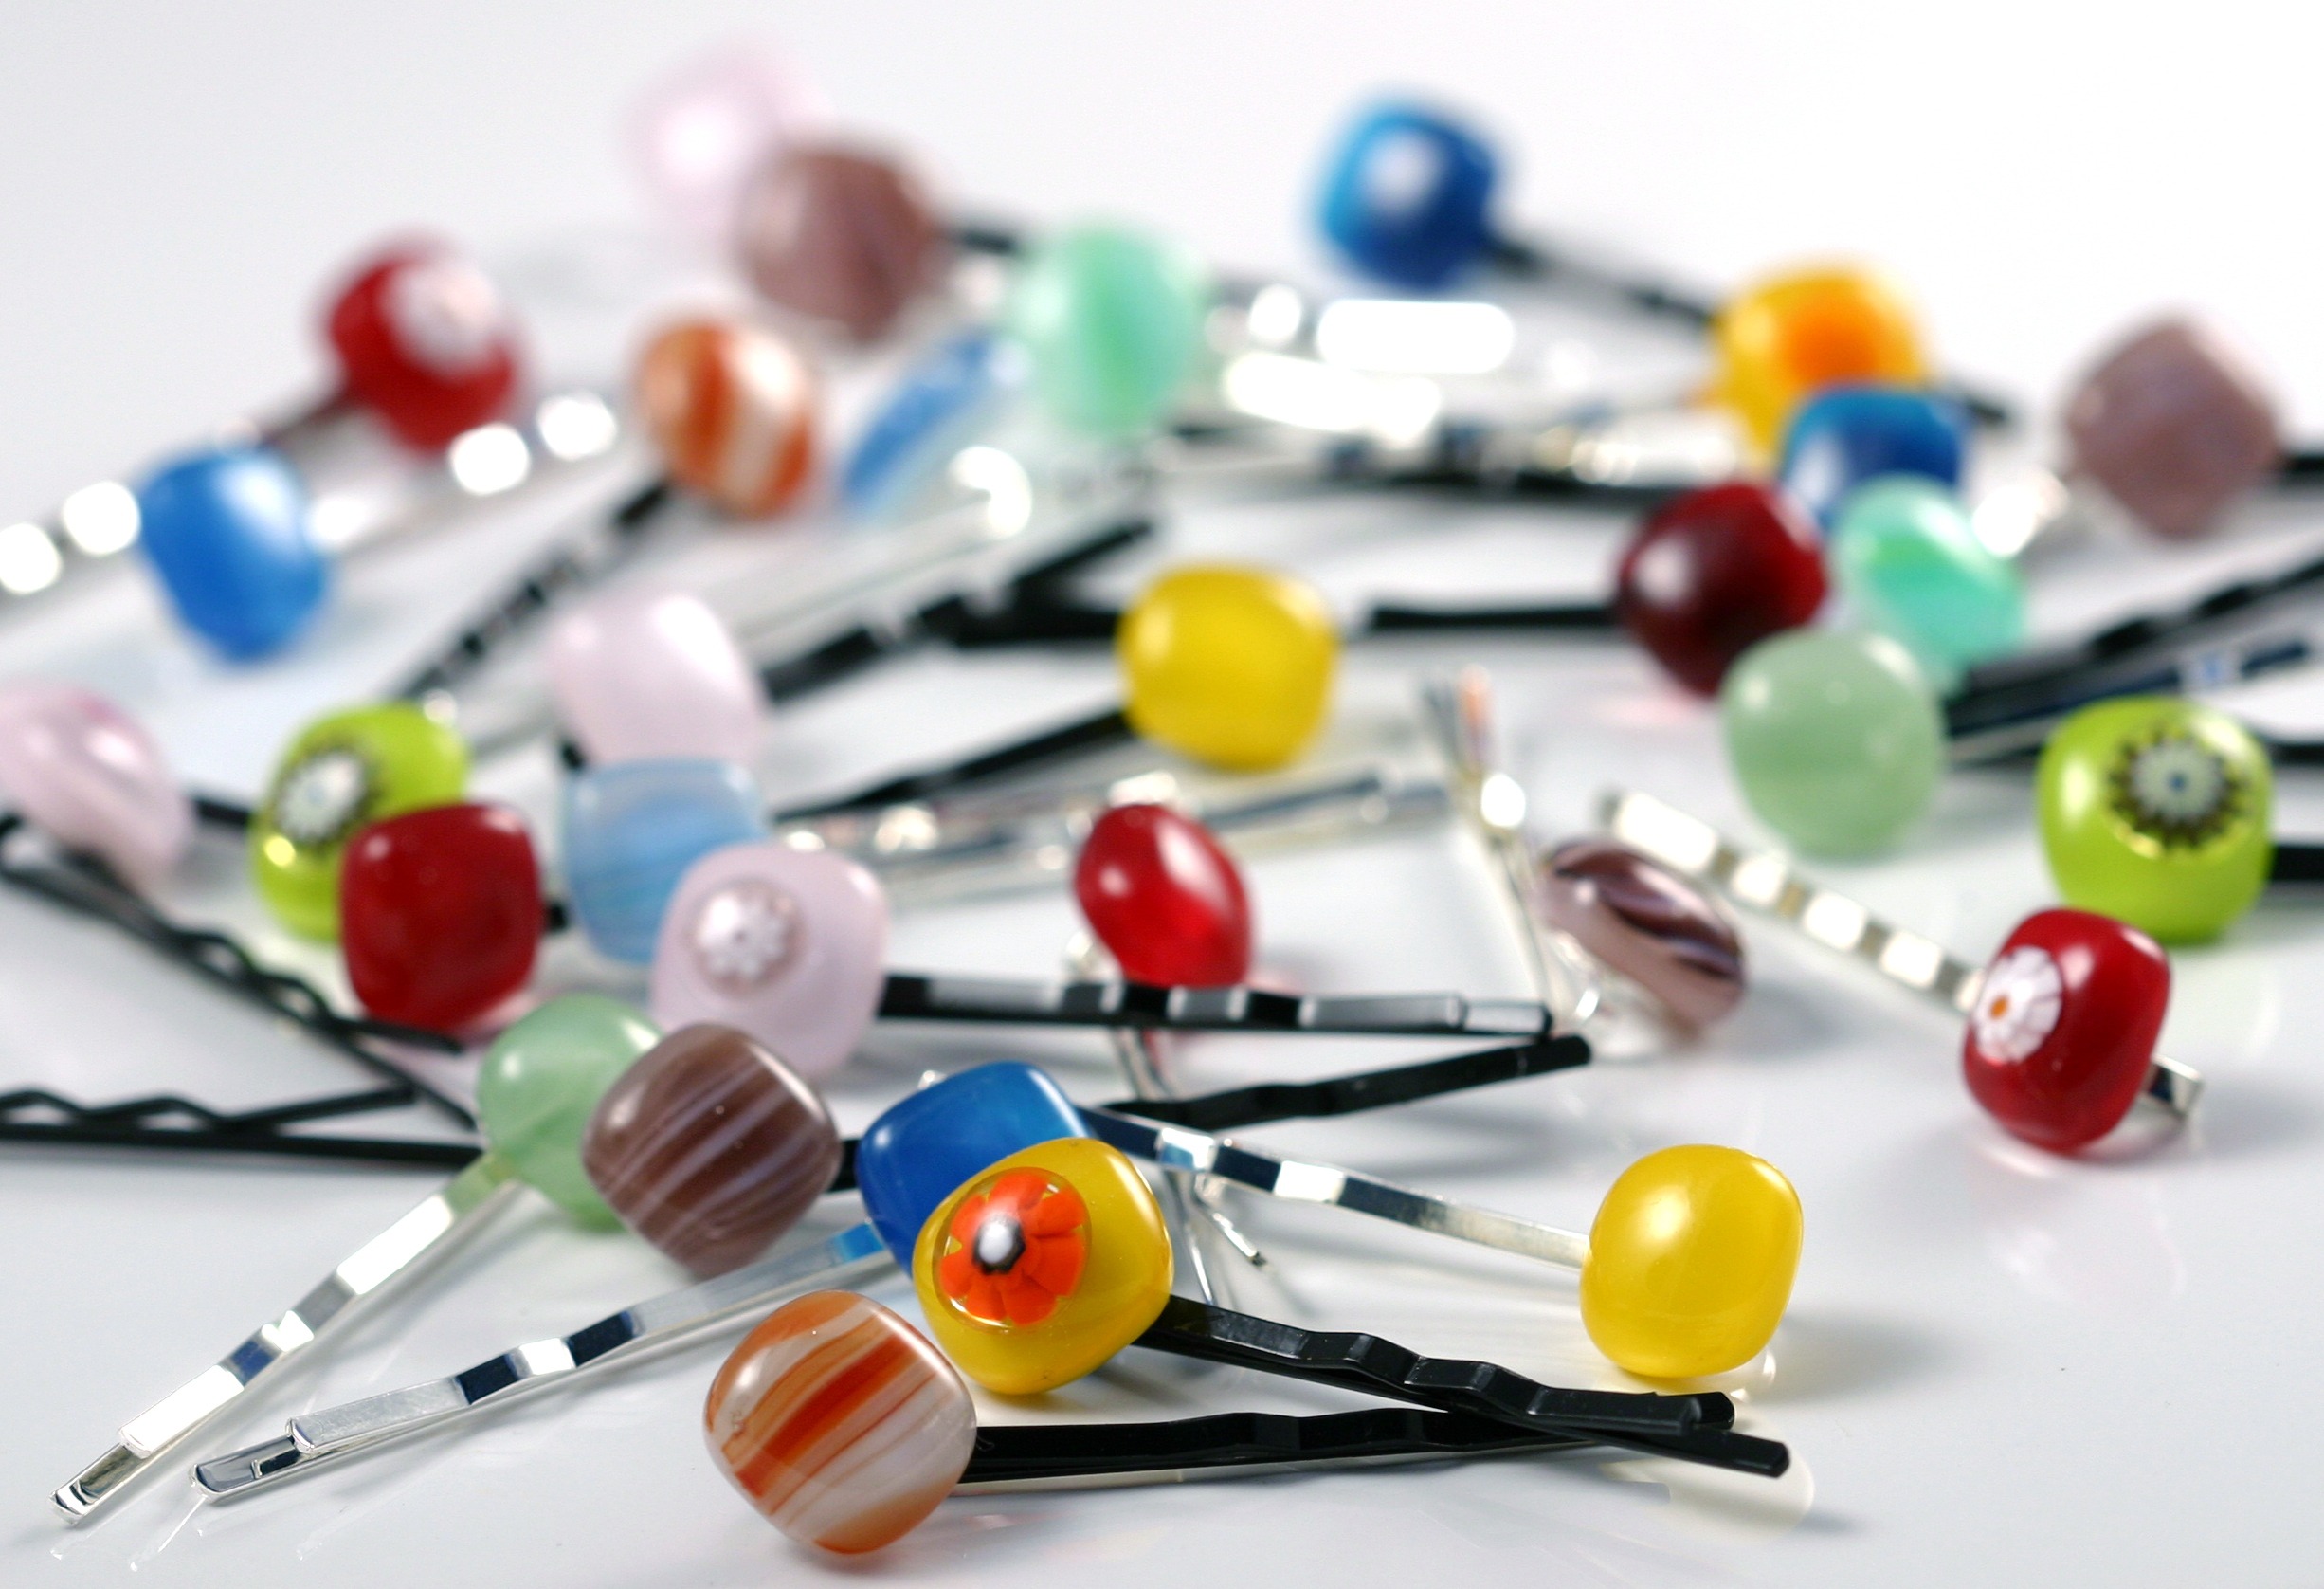
hair, play, glass, color, fashion, colorful, toy, jewelry, art, pin, accessories, pins, hairpins, bobby, barrette, hair slide, hair clip, fused glass, bobby pin